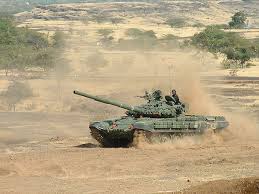
Label: Tank